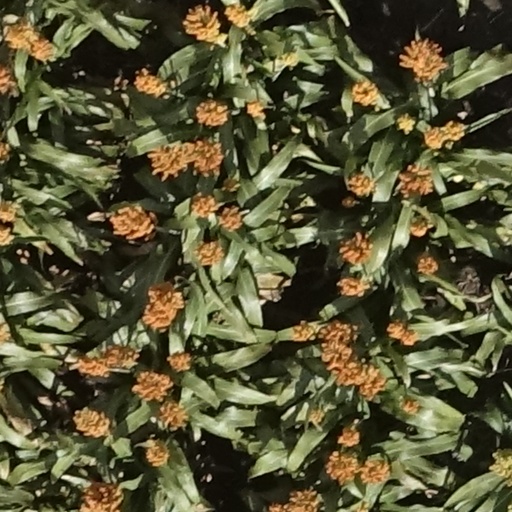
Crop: sorghum